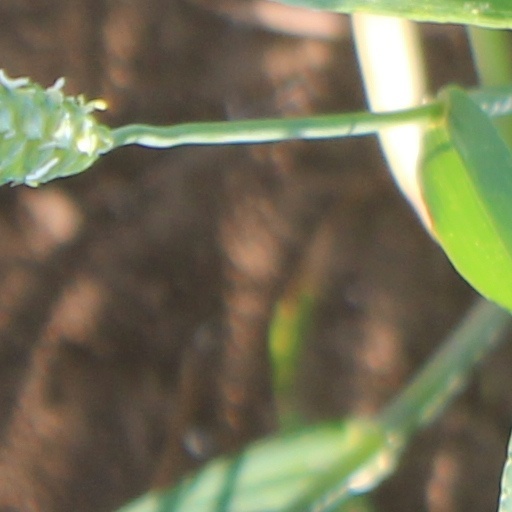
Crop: wheat